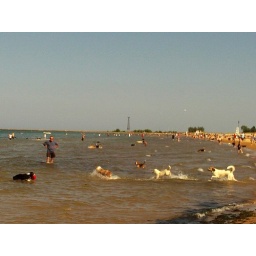
The dog beach at lawrence in Chicago